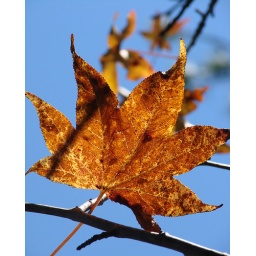
Orange maple against a blue sky at the gravel pits.